George Anthony Walkem

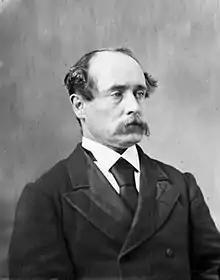
Hon. George Anthony Walkem in 1875

George Anthony Walkem (November 15, 1834 – January 13, 1908) was a British Columbian politician and jurist.